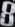
Number: 8